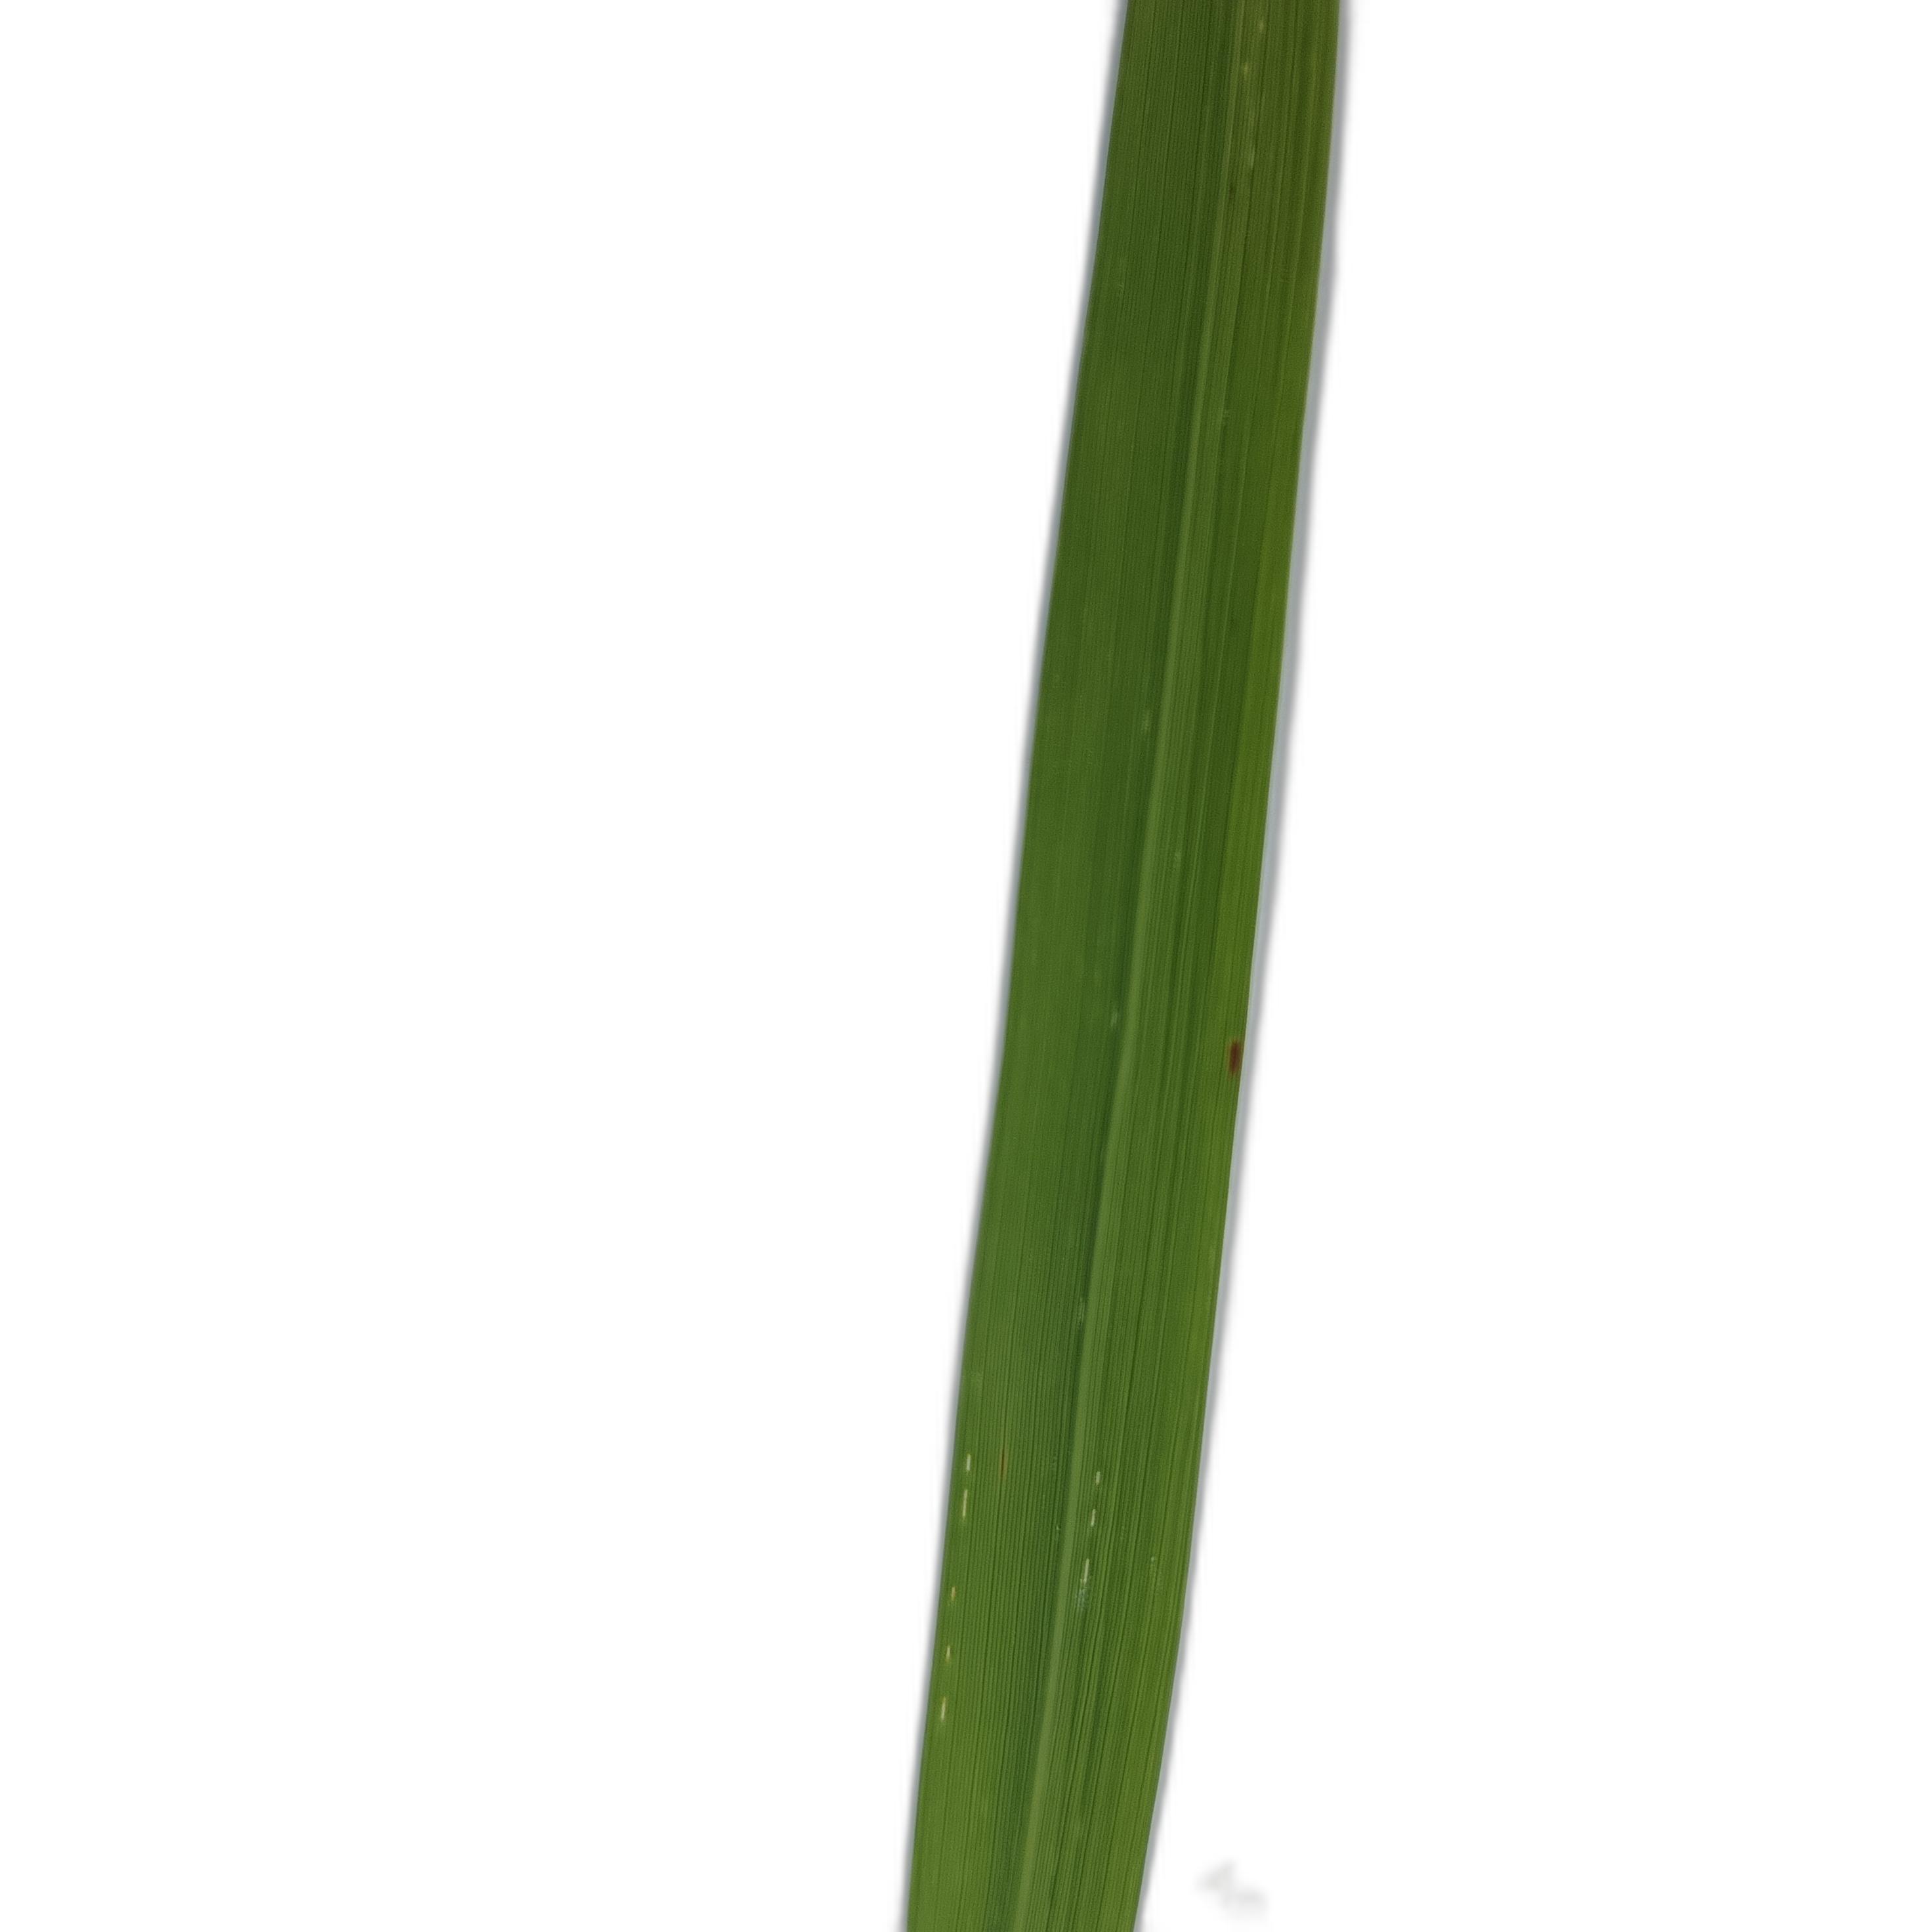
Label: Healthy